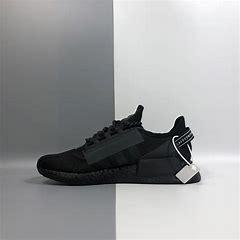
Brand: Adidas
Model: NMD Sale